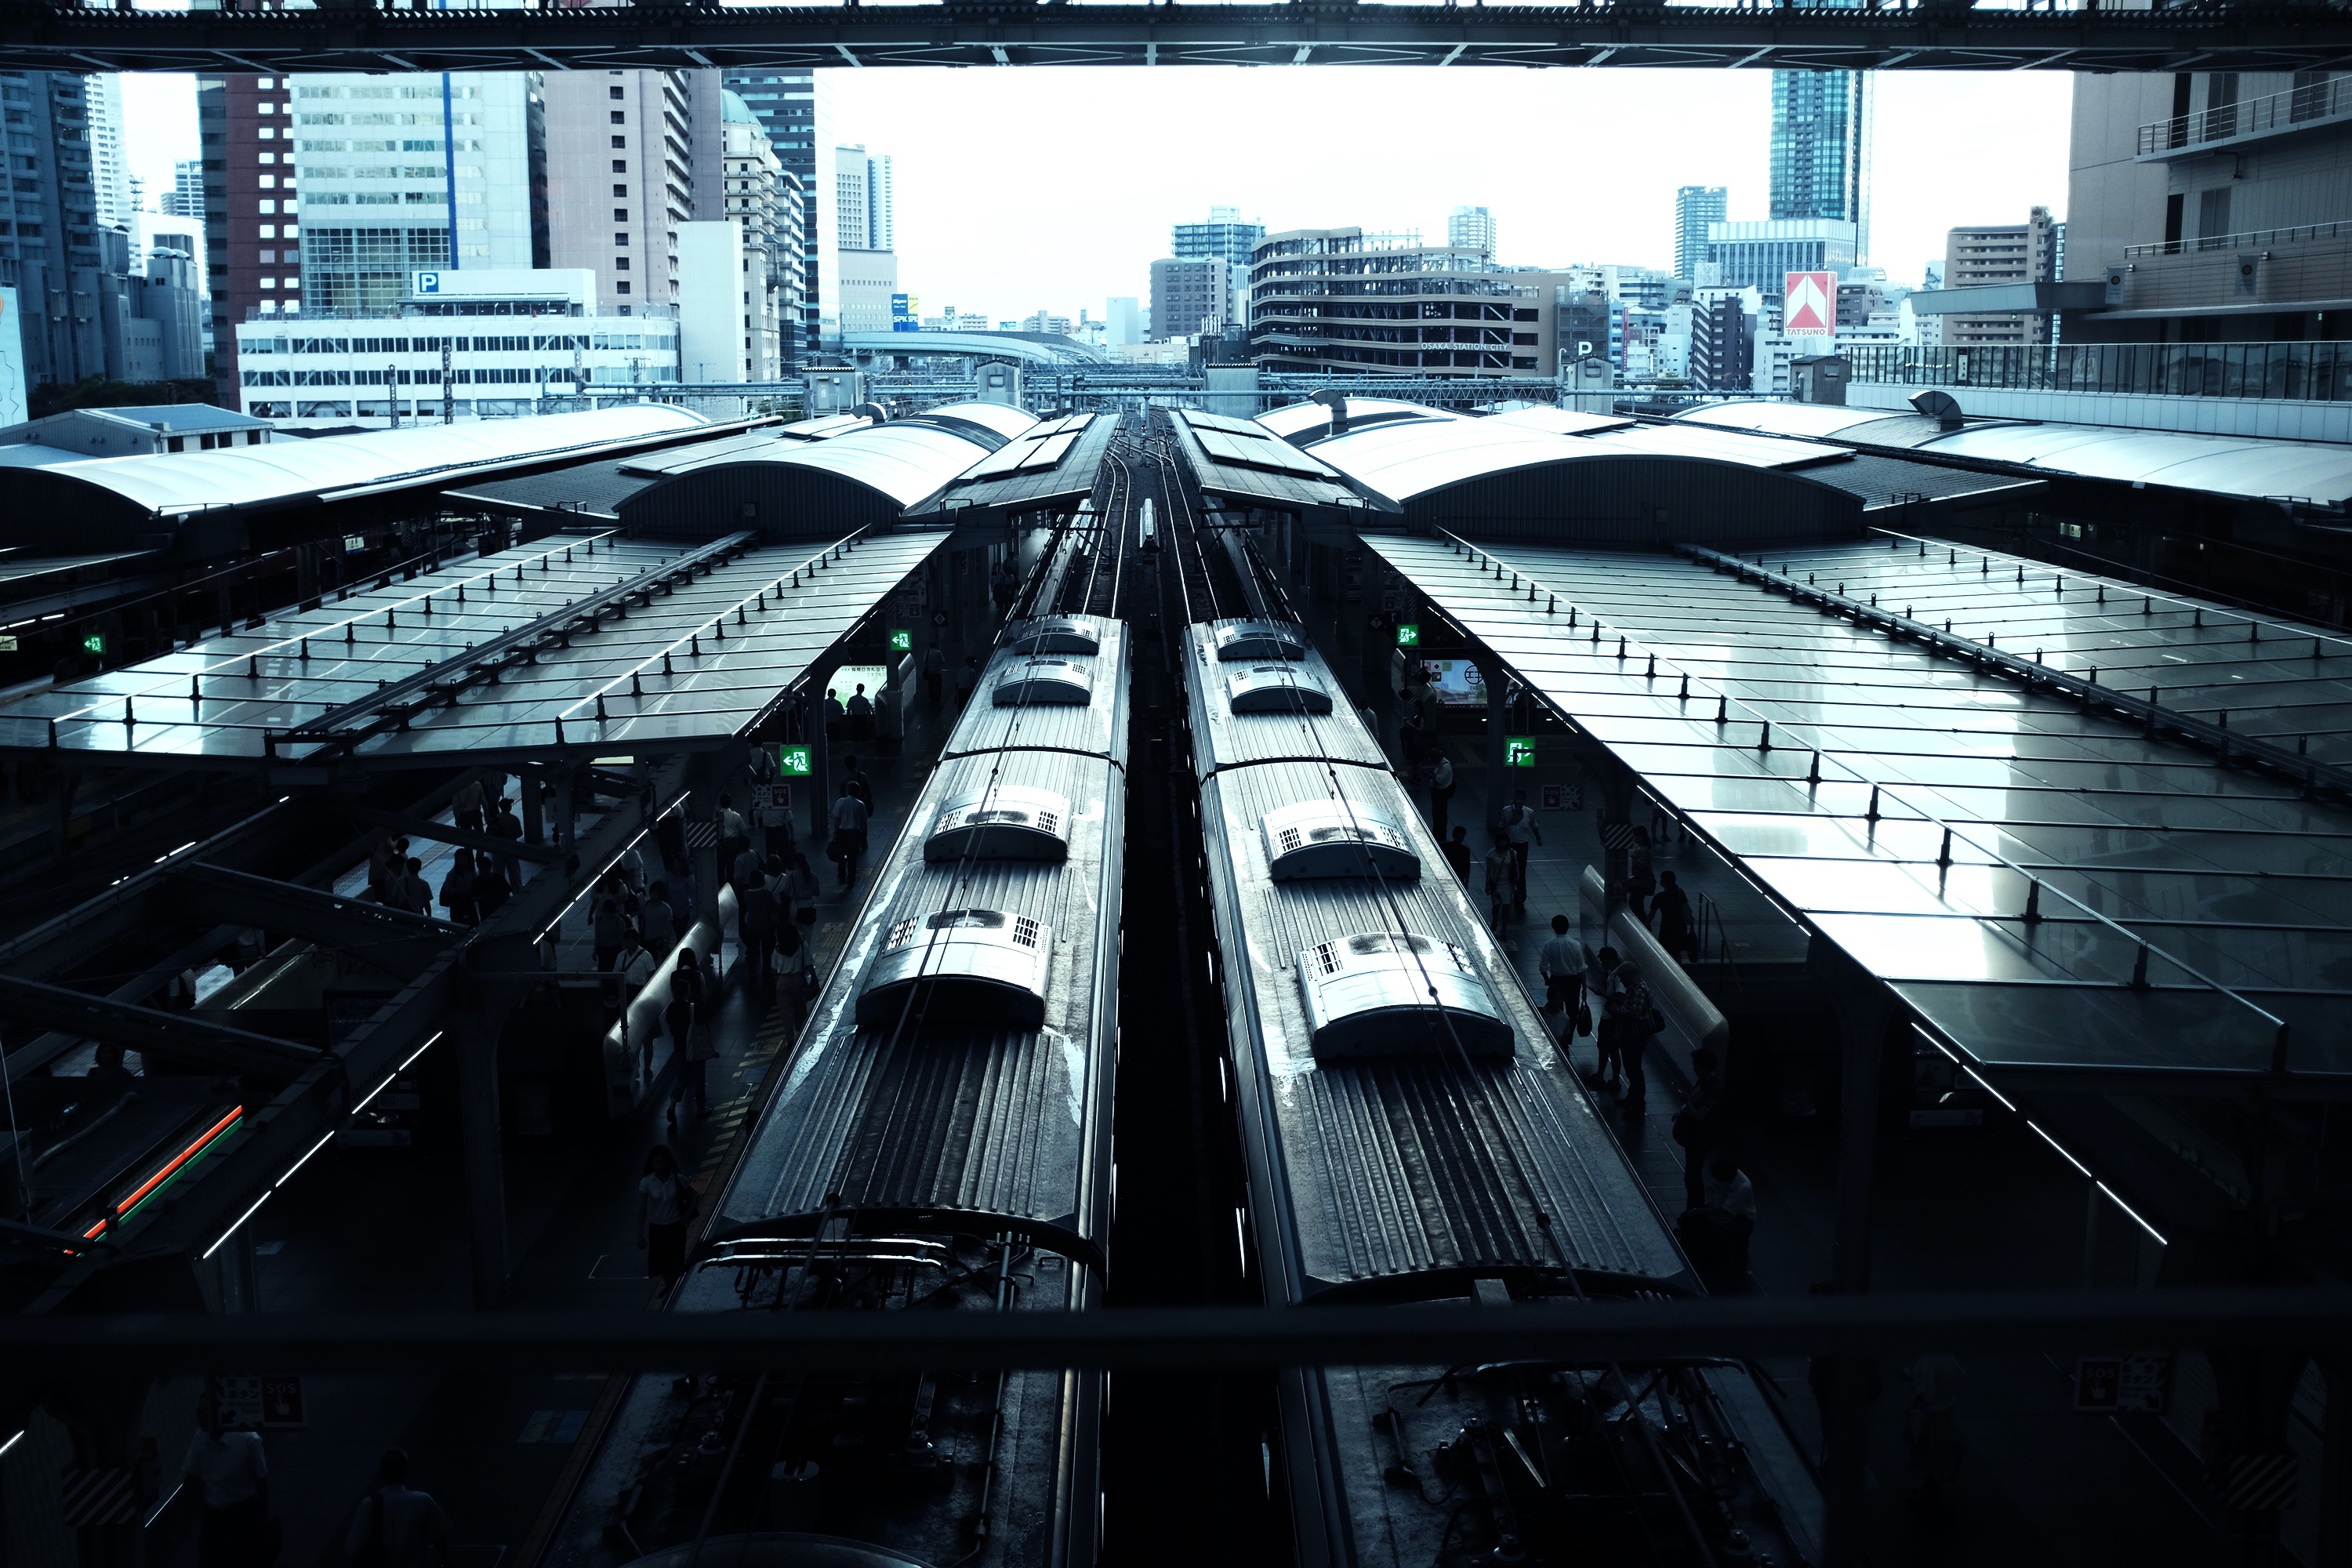
metropolis, urban area, metropolitan area, architecture, transport, city, human settlement, skyscraper, black and white, building, monochrome, cityscape, tower block, symmetry, photography, monochrome photography, metal, steel